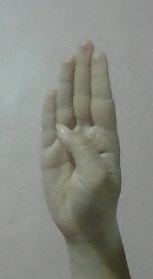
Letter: kaaf